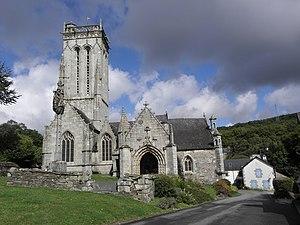
Vue méridionale de la chapelle de Saint-Herbot (29). This building is classé au titre des Monuments Historiques. It is indexed in the Base Mérimée, a database of architectural heritage maintained by the French Ministry of Culture,
Plonévez-du-Faou [ploneve dy fu] est une commune du département du Finistère, faisant partie du Poher, dans la région Bretagne, en France.